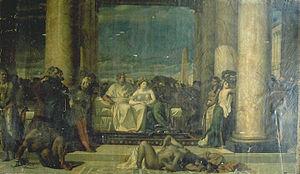
Antoine et Cléopatre après la bataille d'Actium
Marc Antoine, en latin Marcus Antonius, est un homme politique et militaire romain, né le 14 janvier 83 av. J.-C. et mort le 1ᵉʳ août 30 av. J.-C.